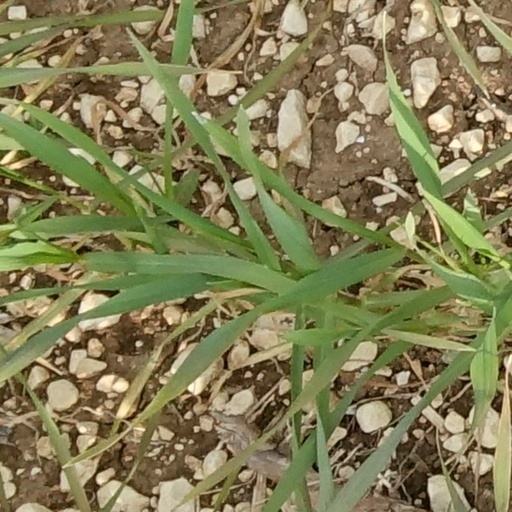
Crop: wheat